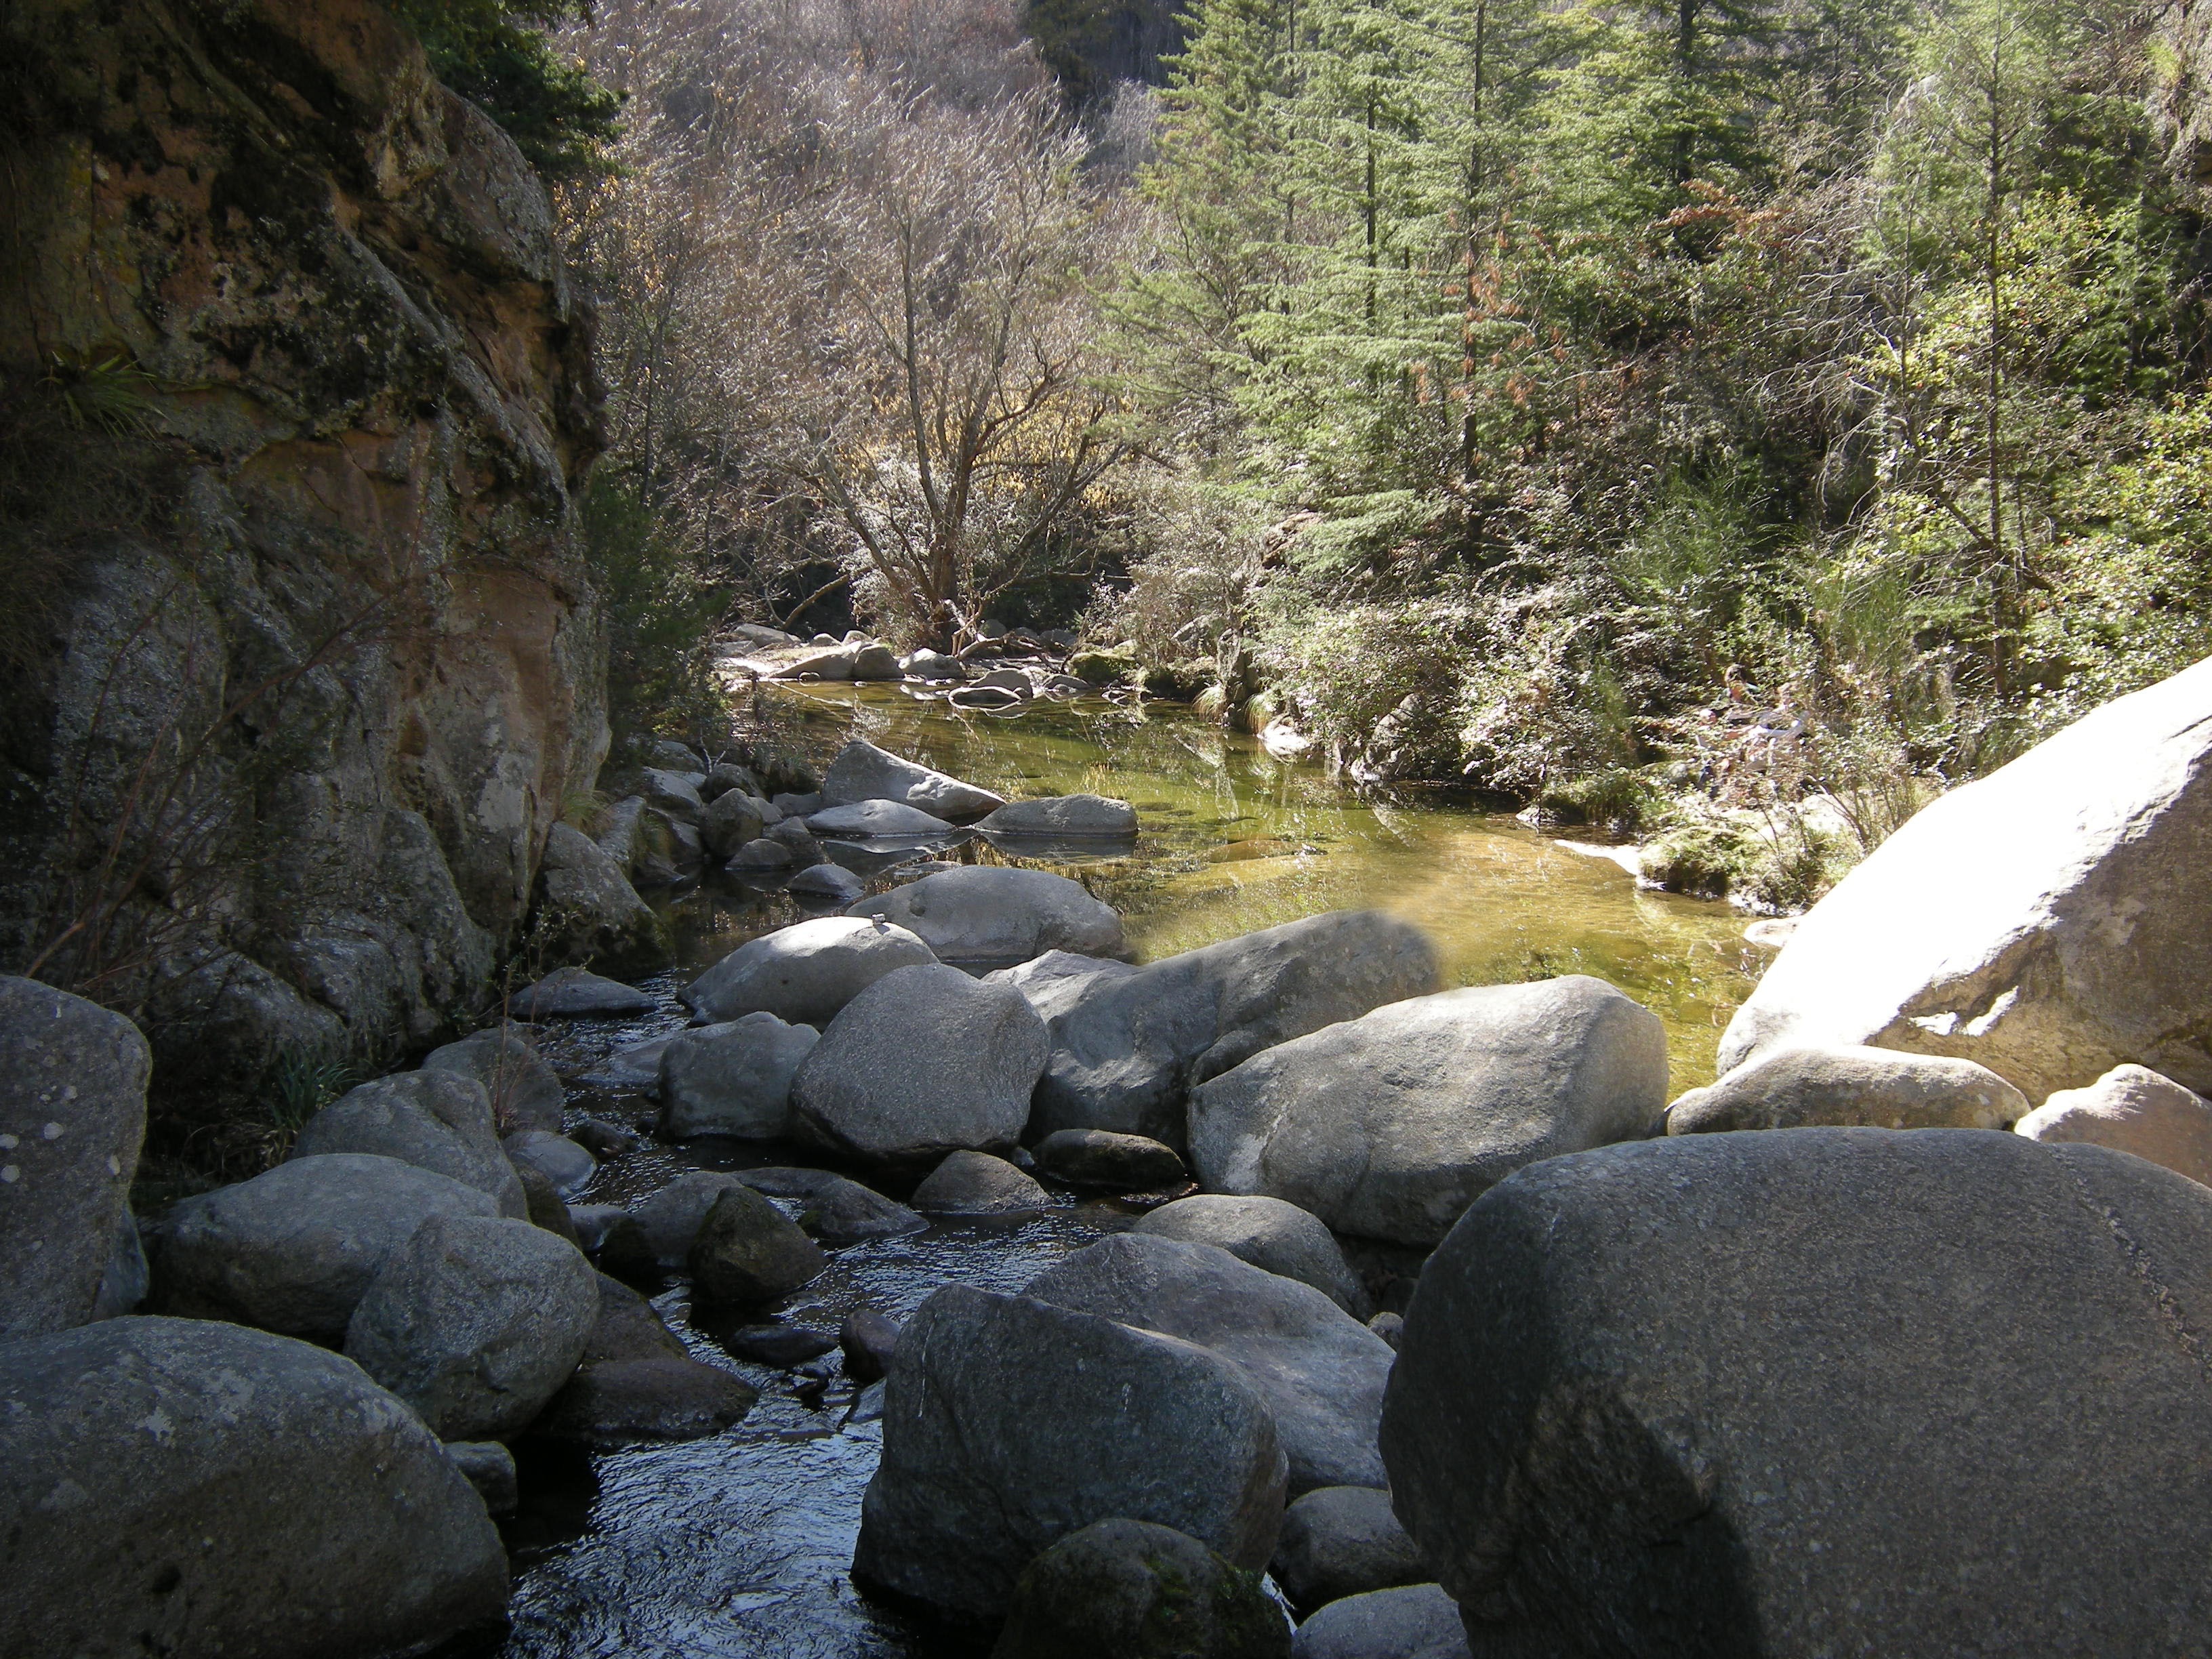
landscape, water, nature, forest, rock, wilderness, mountain, trail, river, valley, stream, autumn, rapid, body of water, trees, rocks, geology, ravine, boulder, argentina, water feature, wadi, cordoba, landform, la cumbrecita